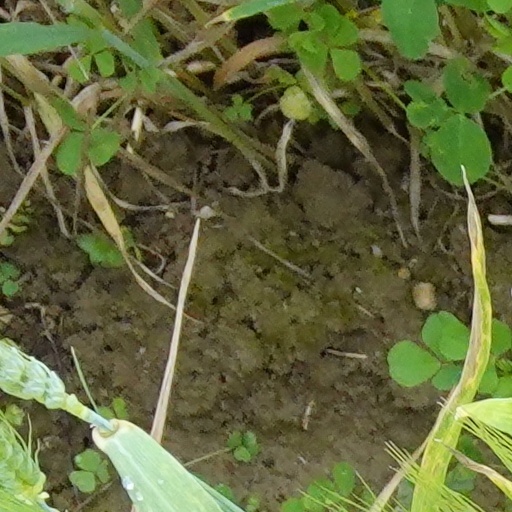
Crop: wheat